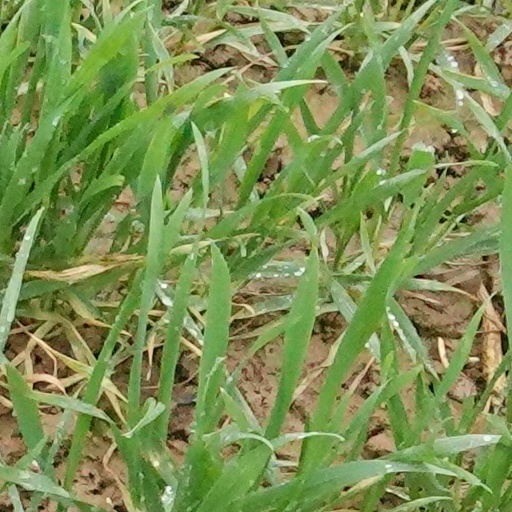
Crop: wheat